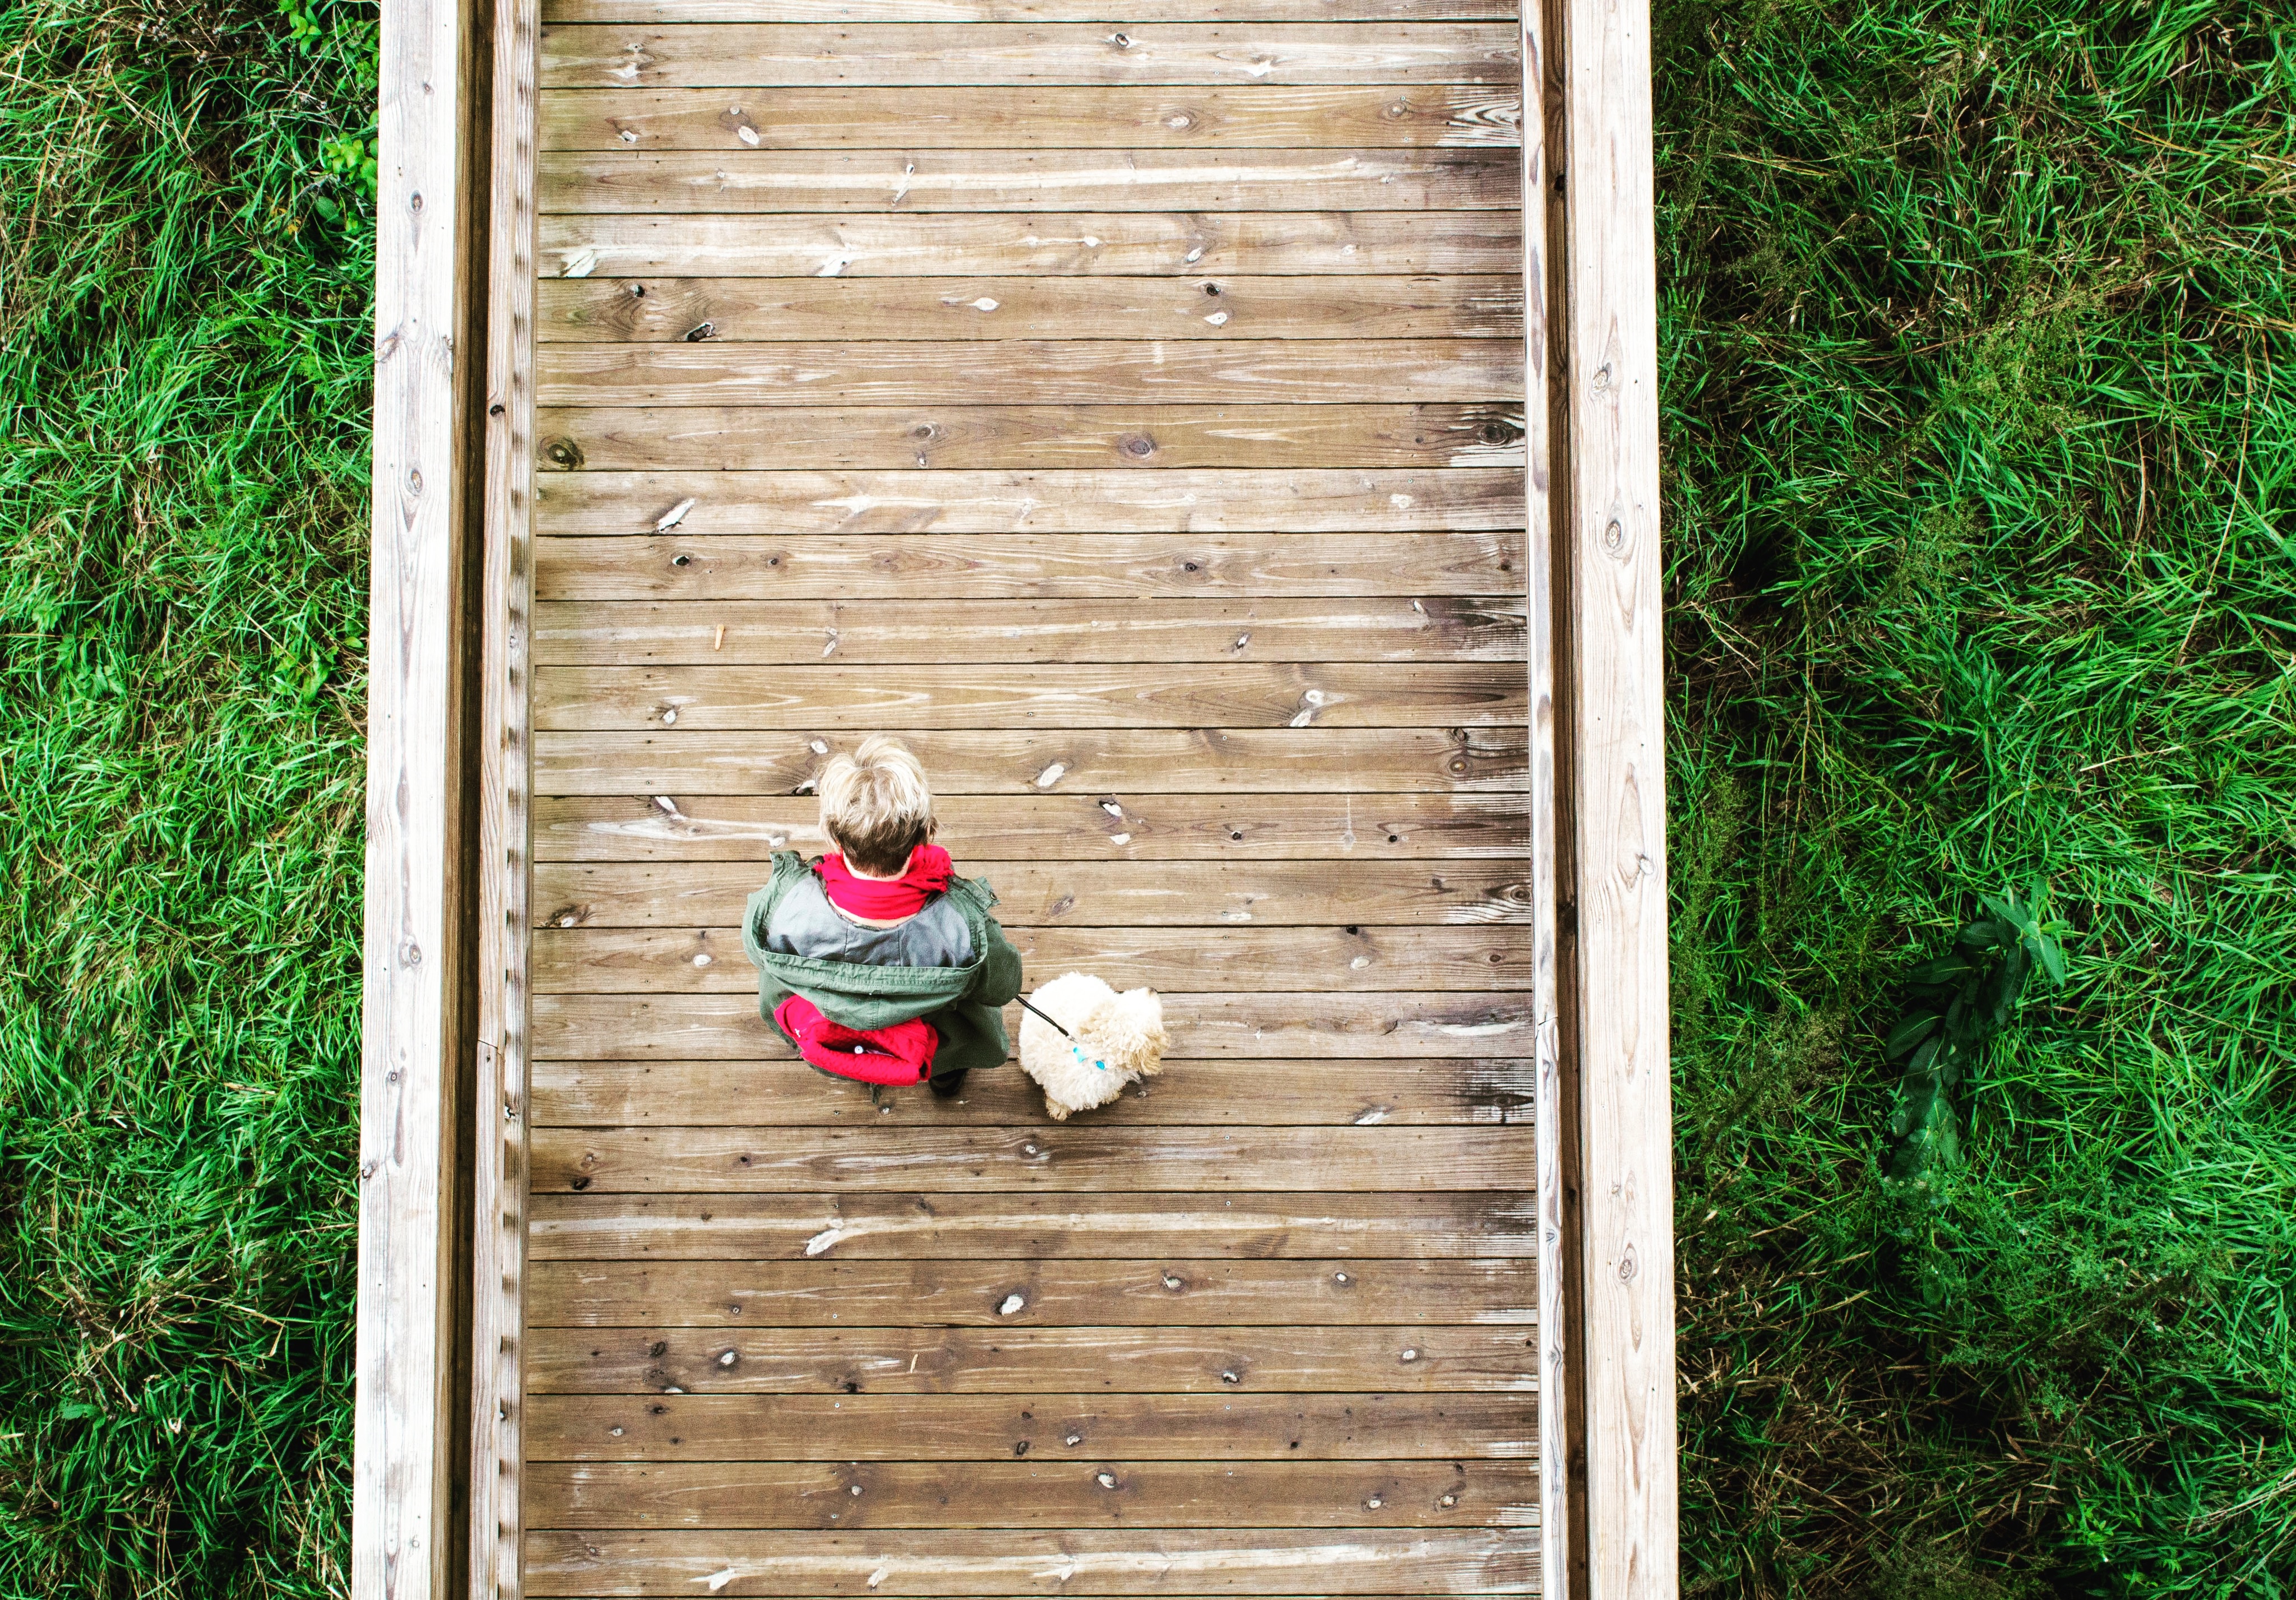
fence, wood, lawn, window, wall, shed, porch, backyard, agriculture, garden, yard, outdoor structure